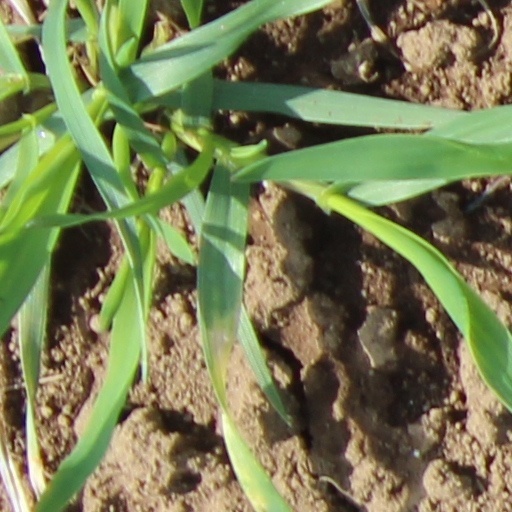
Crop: wheat